Devon Kennard

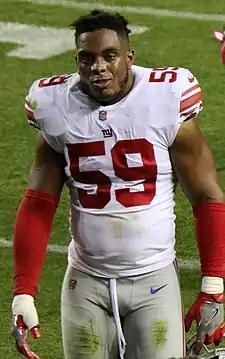
Kennard with the New York Giants in 2017

Devon Kennard (born June 24, 1991) is an American former professional football linebacker. He was selected by the New York Giants in the fifth round of the 2014 NFL draft. In 2018, Kennard signed with the Detroit Lions. He was team captain in 2018 and 2019 and nominated for the Walter Payton Man of The Year Award in 2019. He played college football at USC.